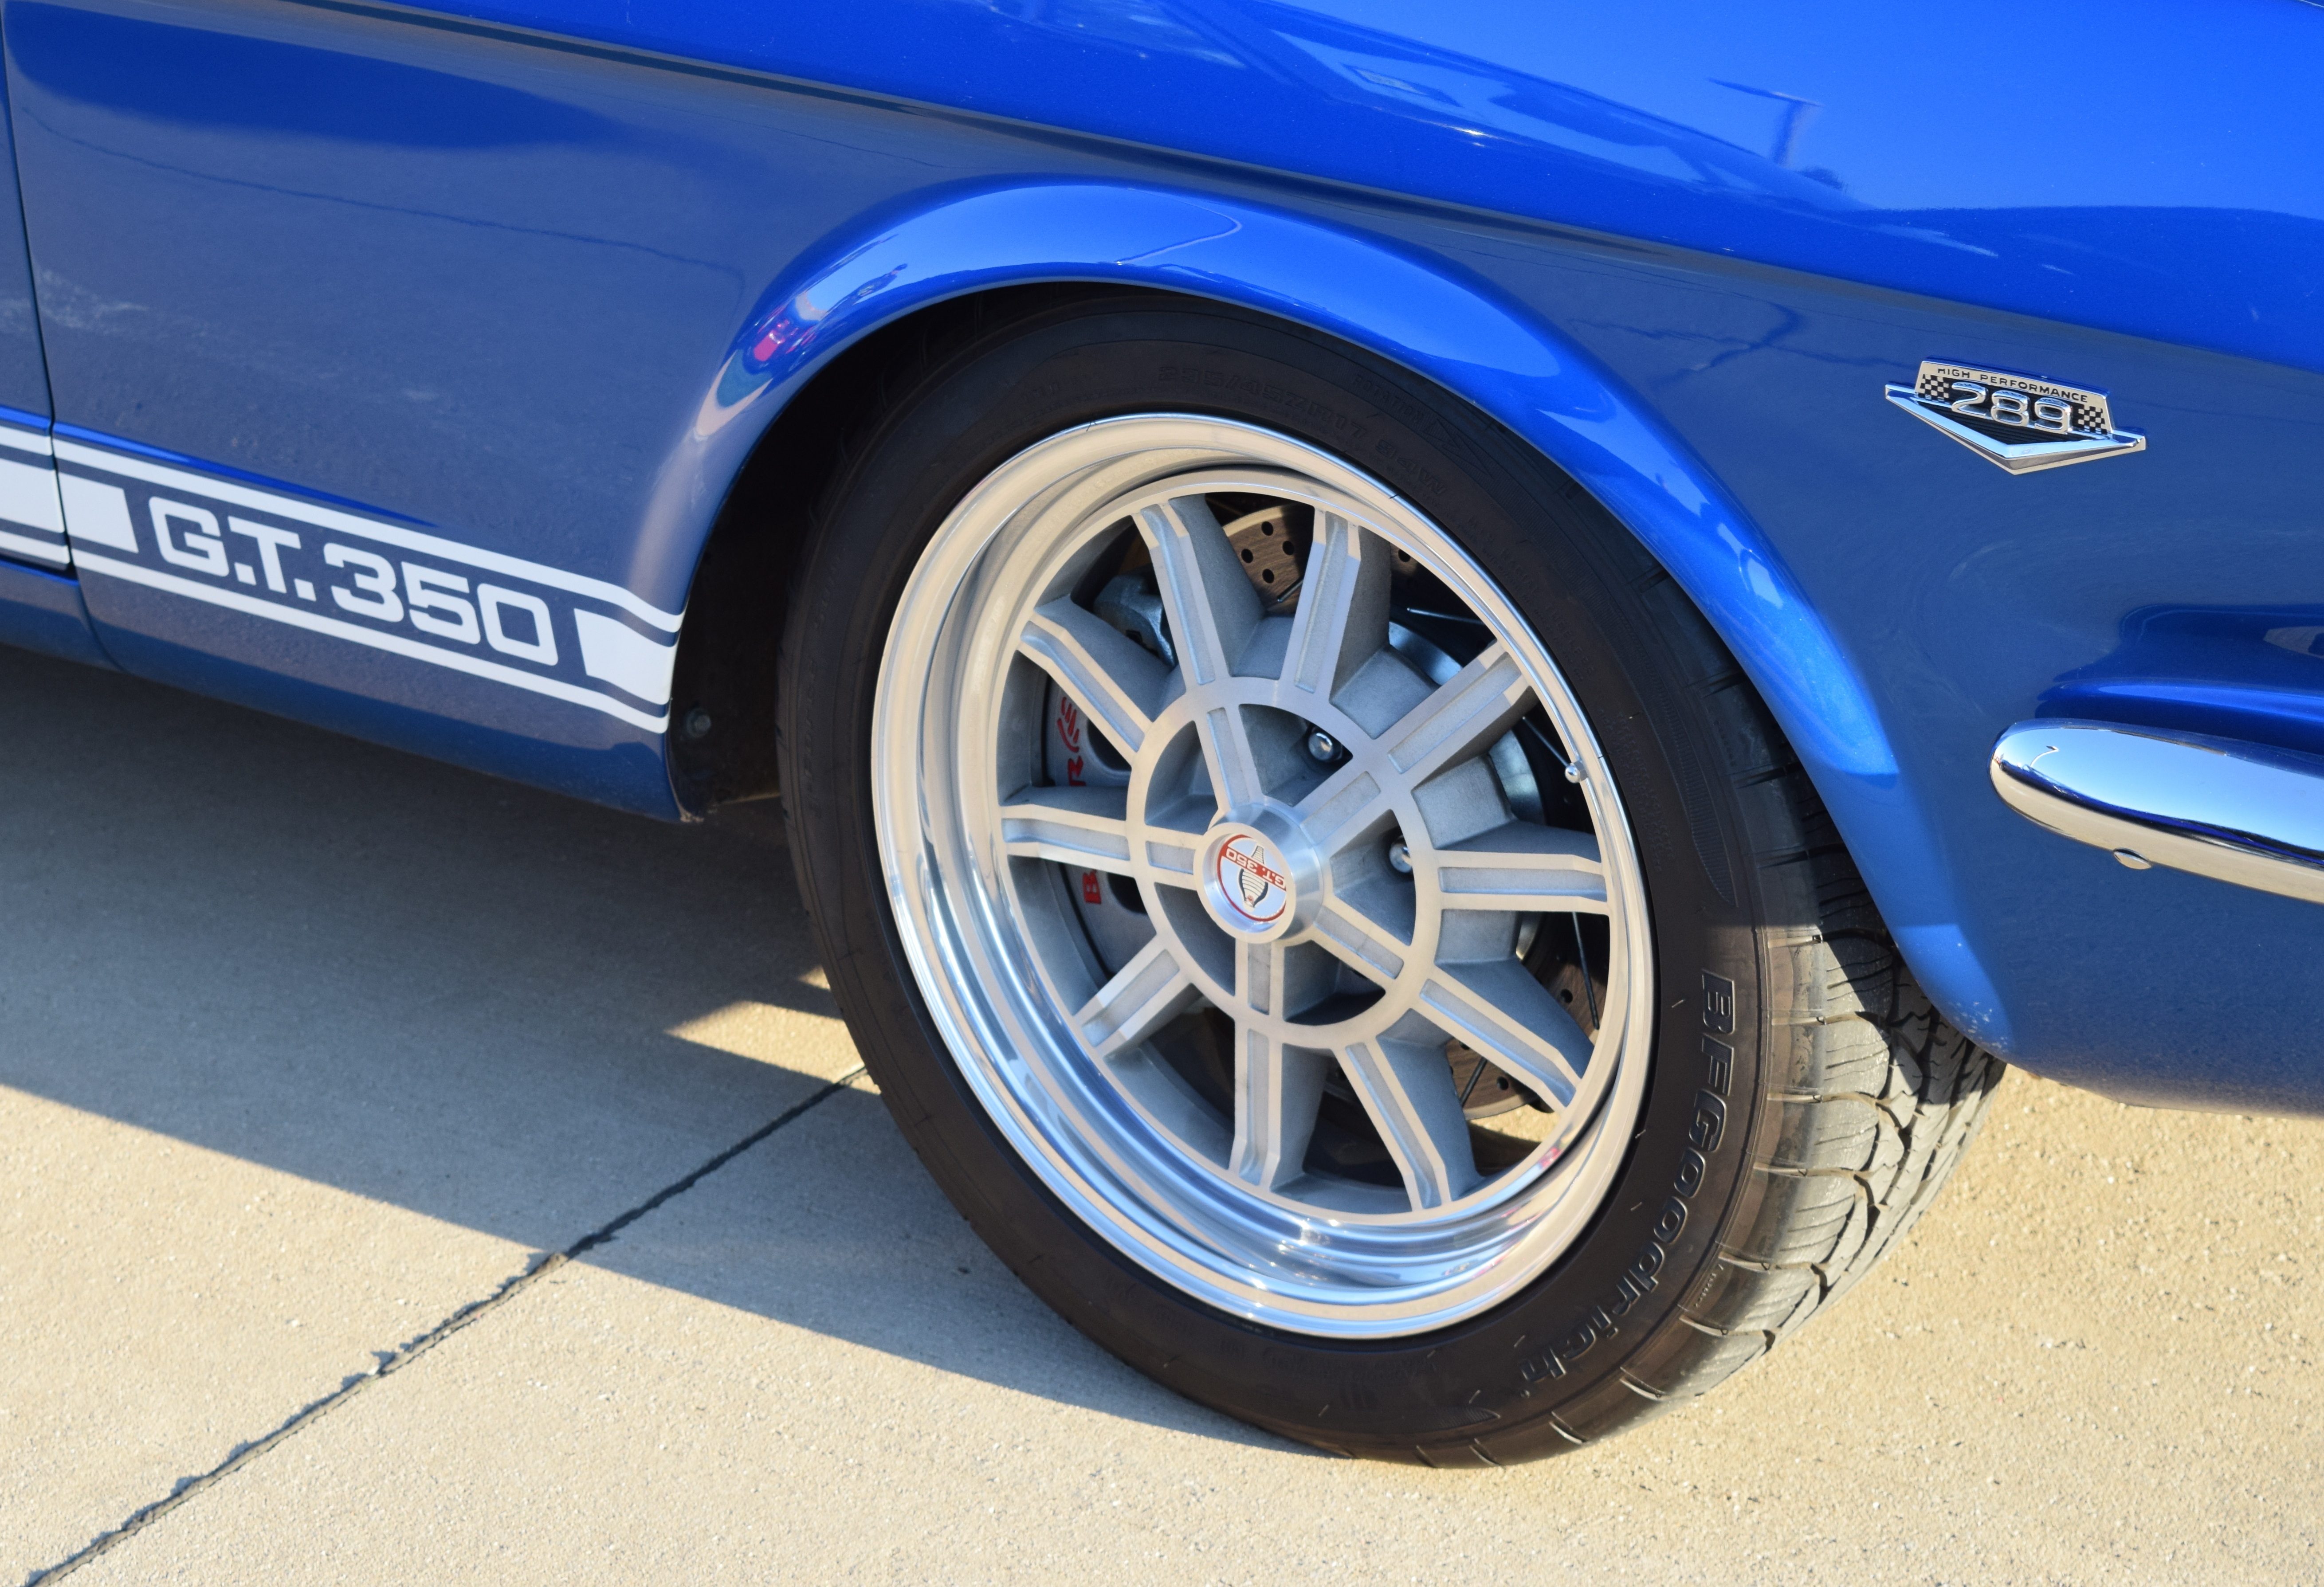
car, wheel, vehicle, tire, bumper, muscle car, rim, mustang, shelby, land vehicle, automobile make, automotive exterior, automotive design, luxury vehicle, automotive tire, executive car